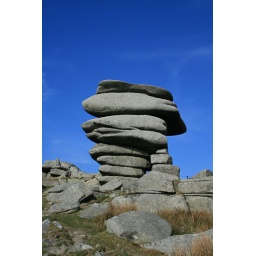
Another angle of the Cheesewring stone formations near Minions - An almost clear blue sky made the rocks really standout